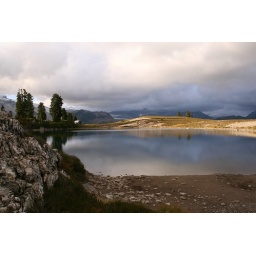
The drinking water lake. Behind where I'm stood in this shot is the larger lake where you can go swimming.